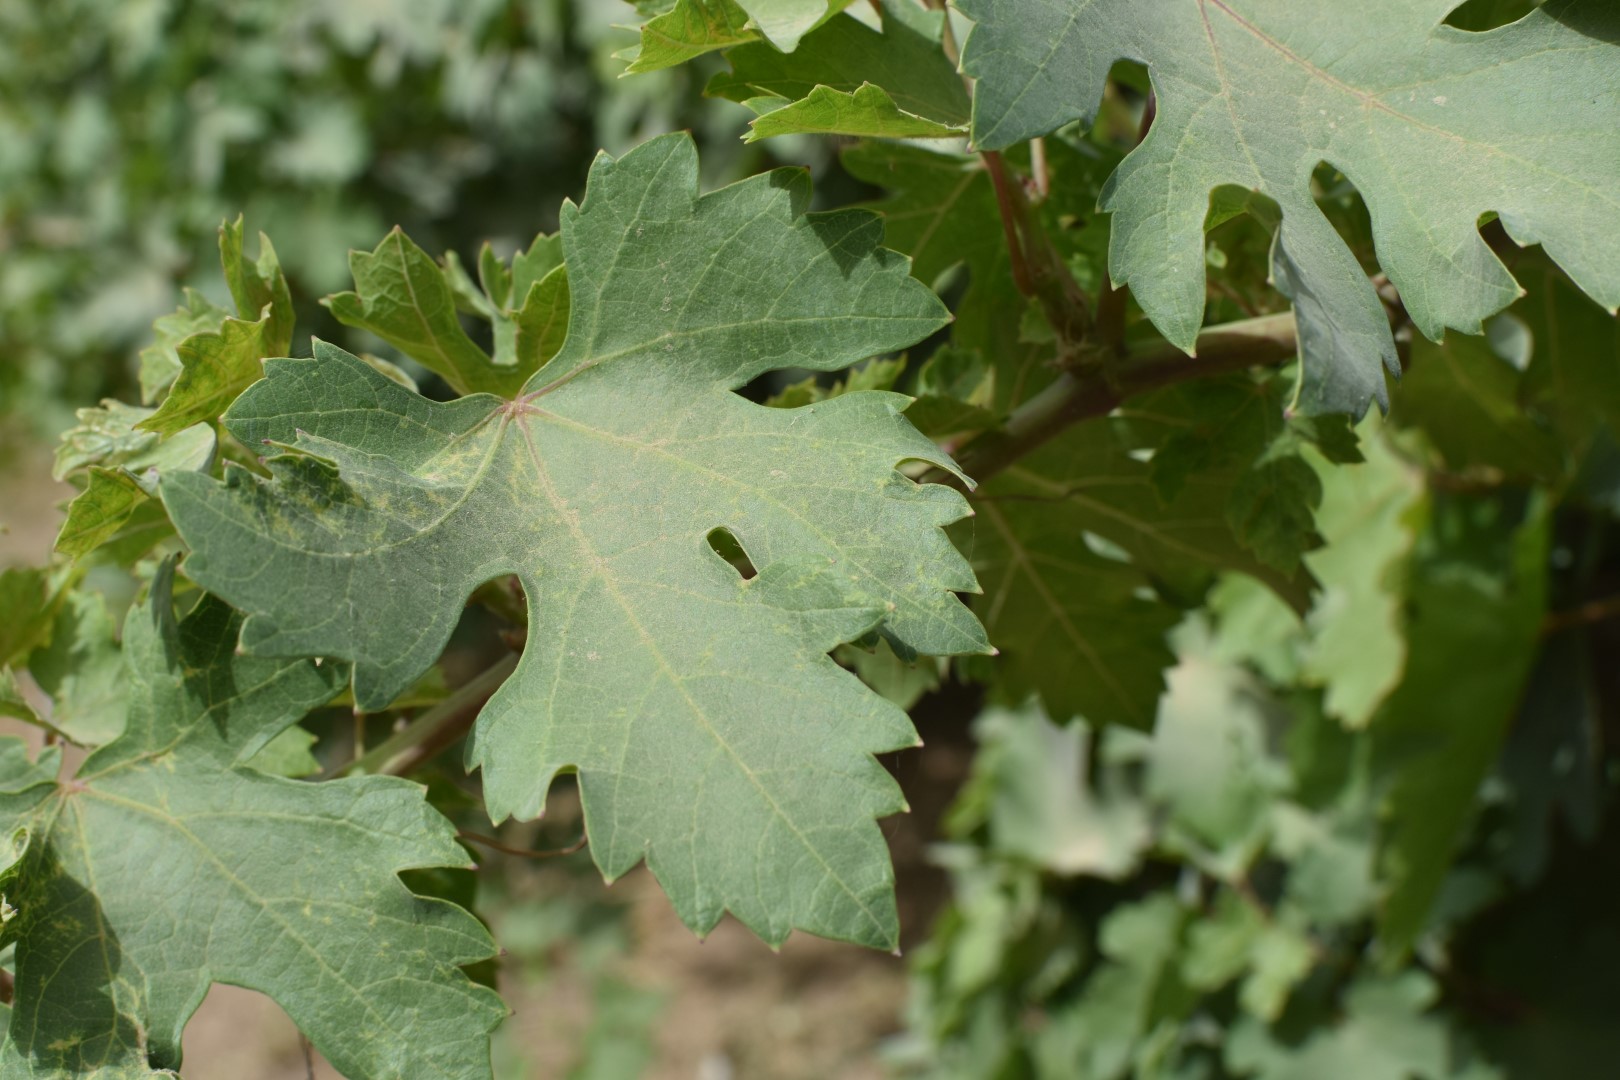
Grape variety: Riasi